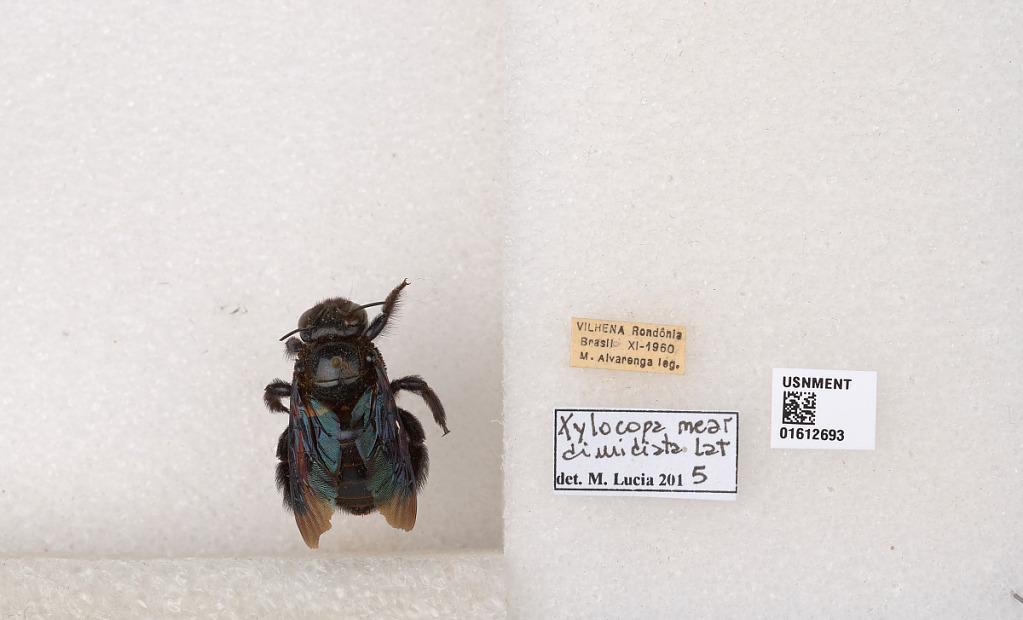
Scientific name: Xylocopa (Schonnherria) dimidiata Latreille
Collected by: M. Alvarenga
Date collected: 1960-11-1
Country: Brazil
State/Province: Rondonia
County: Vilhena
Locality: Vilhena
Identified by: Lucia, M.